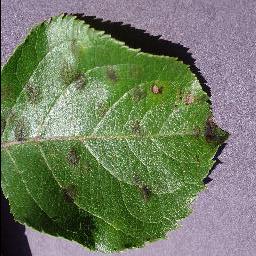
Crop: apple
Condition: scab